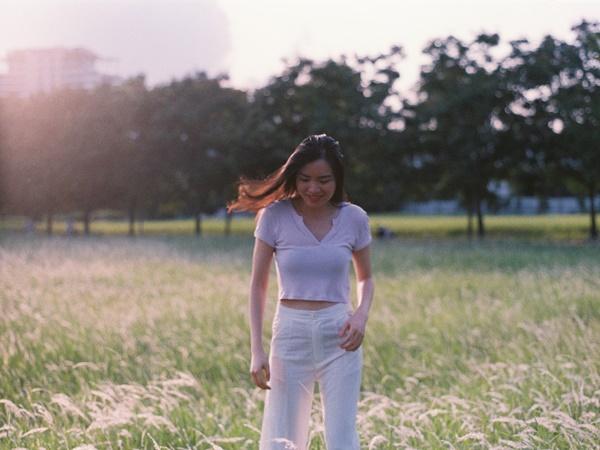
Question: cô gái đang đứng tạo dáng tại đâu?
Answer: bãi cỏ